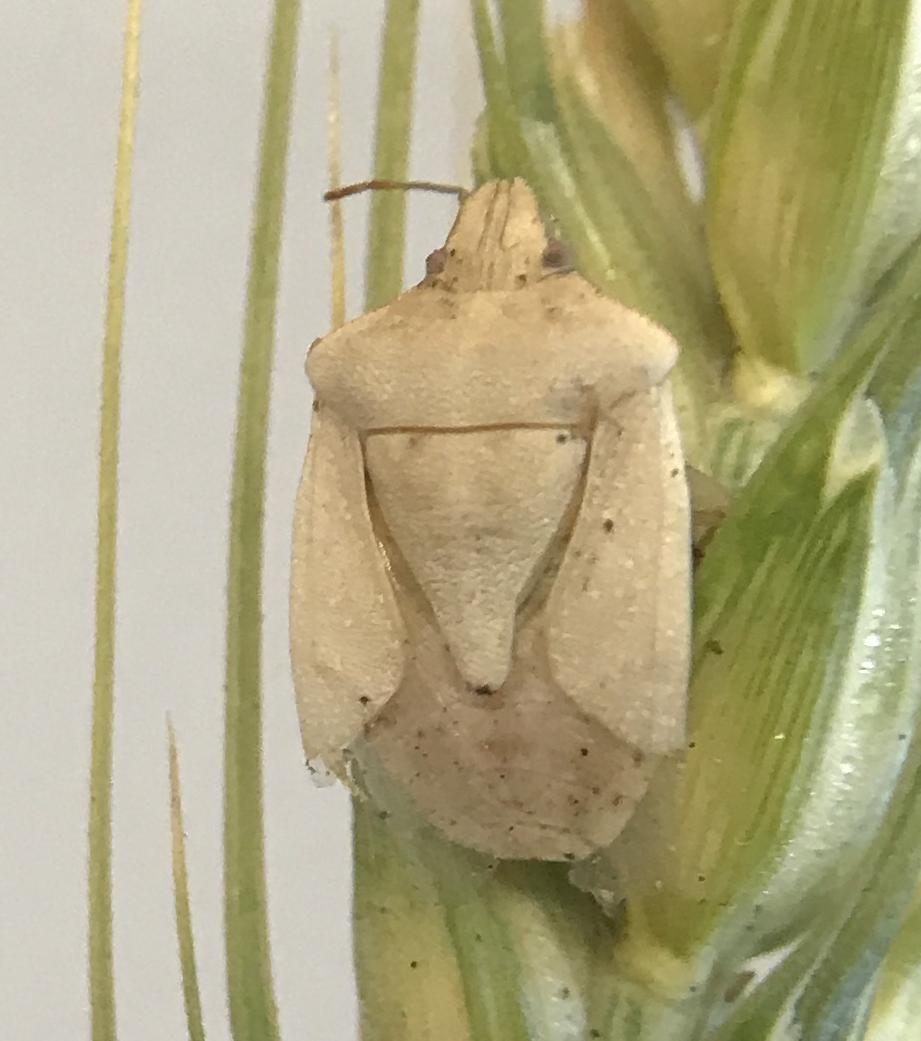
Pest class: stink_bug